All Watched Over by Machines of Loving Grace (TV series)

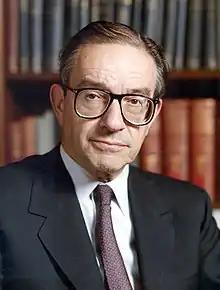
Alan Greenspan

Greenspan entered government in the 1970s and became Chairman of the Federal Reserve. In 1992, he visited the newly elected Bill Clinton and persuaded him to curtail U.S. government intervention in the economy, letting the markets manage themselves with the help of computer modelling to predict risks and hedge against them, a paradigm named "the New Economy". However, by 1996, production figures failed to increase, but profits were nevertheless rising. Greenspan worried that unsustainable speculative bubbles were forming, but after political attacks from all sides, Greenspan changed his reasoning and suggested that new efficiencies had emerged that his data wasn't measuring. In parallel with this, American investors began pouring large sums of money into economies in eastern Asia, though the Council of Economic Advisers, led by Joseph Stiglitz, began warning that these economies were much more fragile than they seemed. However, these warnings did not reach the president, having been blocked by Robert Rubin, who feared damage to financial interests.